Russian Grand Prix

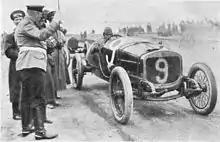
The 1913 race beginning

The Russian Grand Prix was run twice, first in 1913 and then 1914 at a circuit in Saint Petersburg. The first race was won by Russian racing driver Georgy Suvorin, whilst German Willy Scholl won the 1914 event. Following the outbreak of the First World War and the Russian Civil War, the Russian Grand Prix was abandoned, and it was not resumed after the abolition of the Russian Empire and establishment of the Soviet Union.